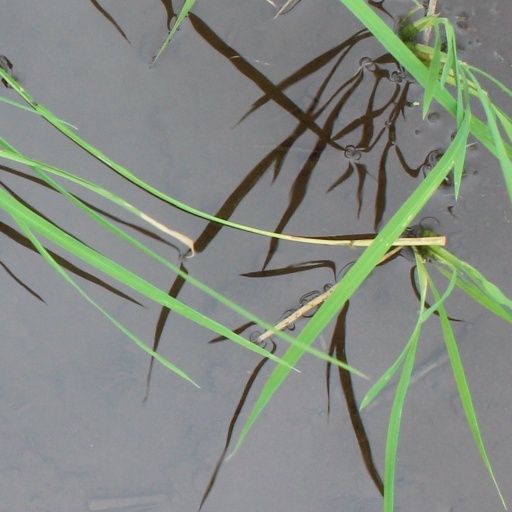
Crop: rice